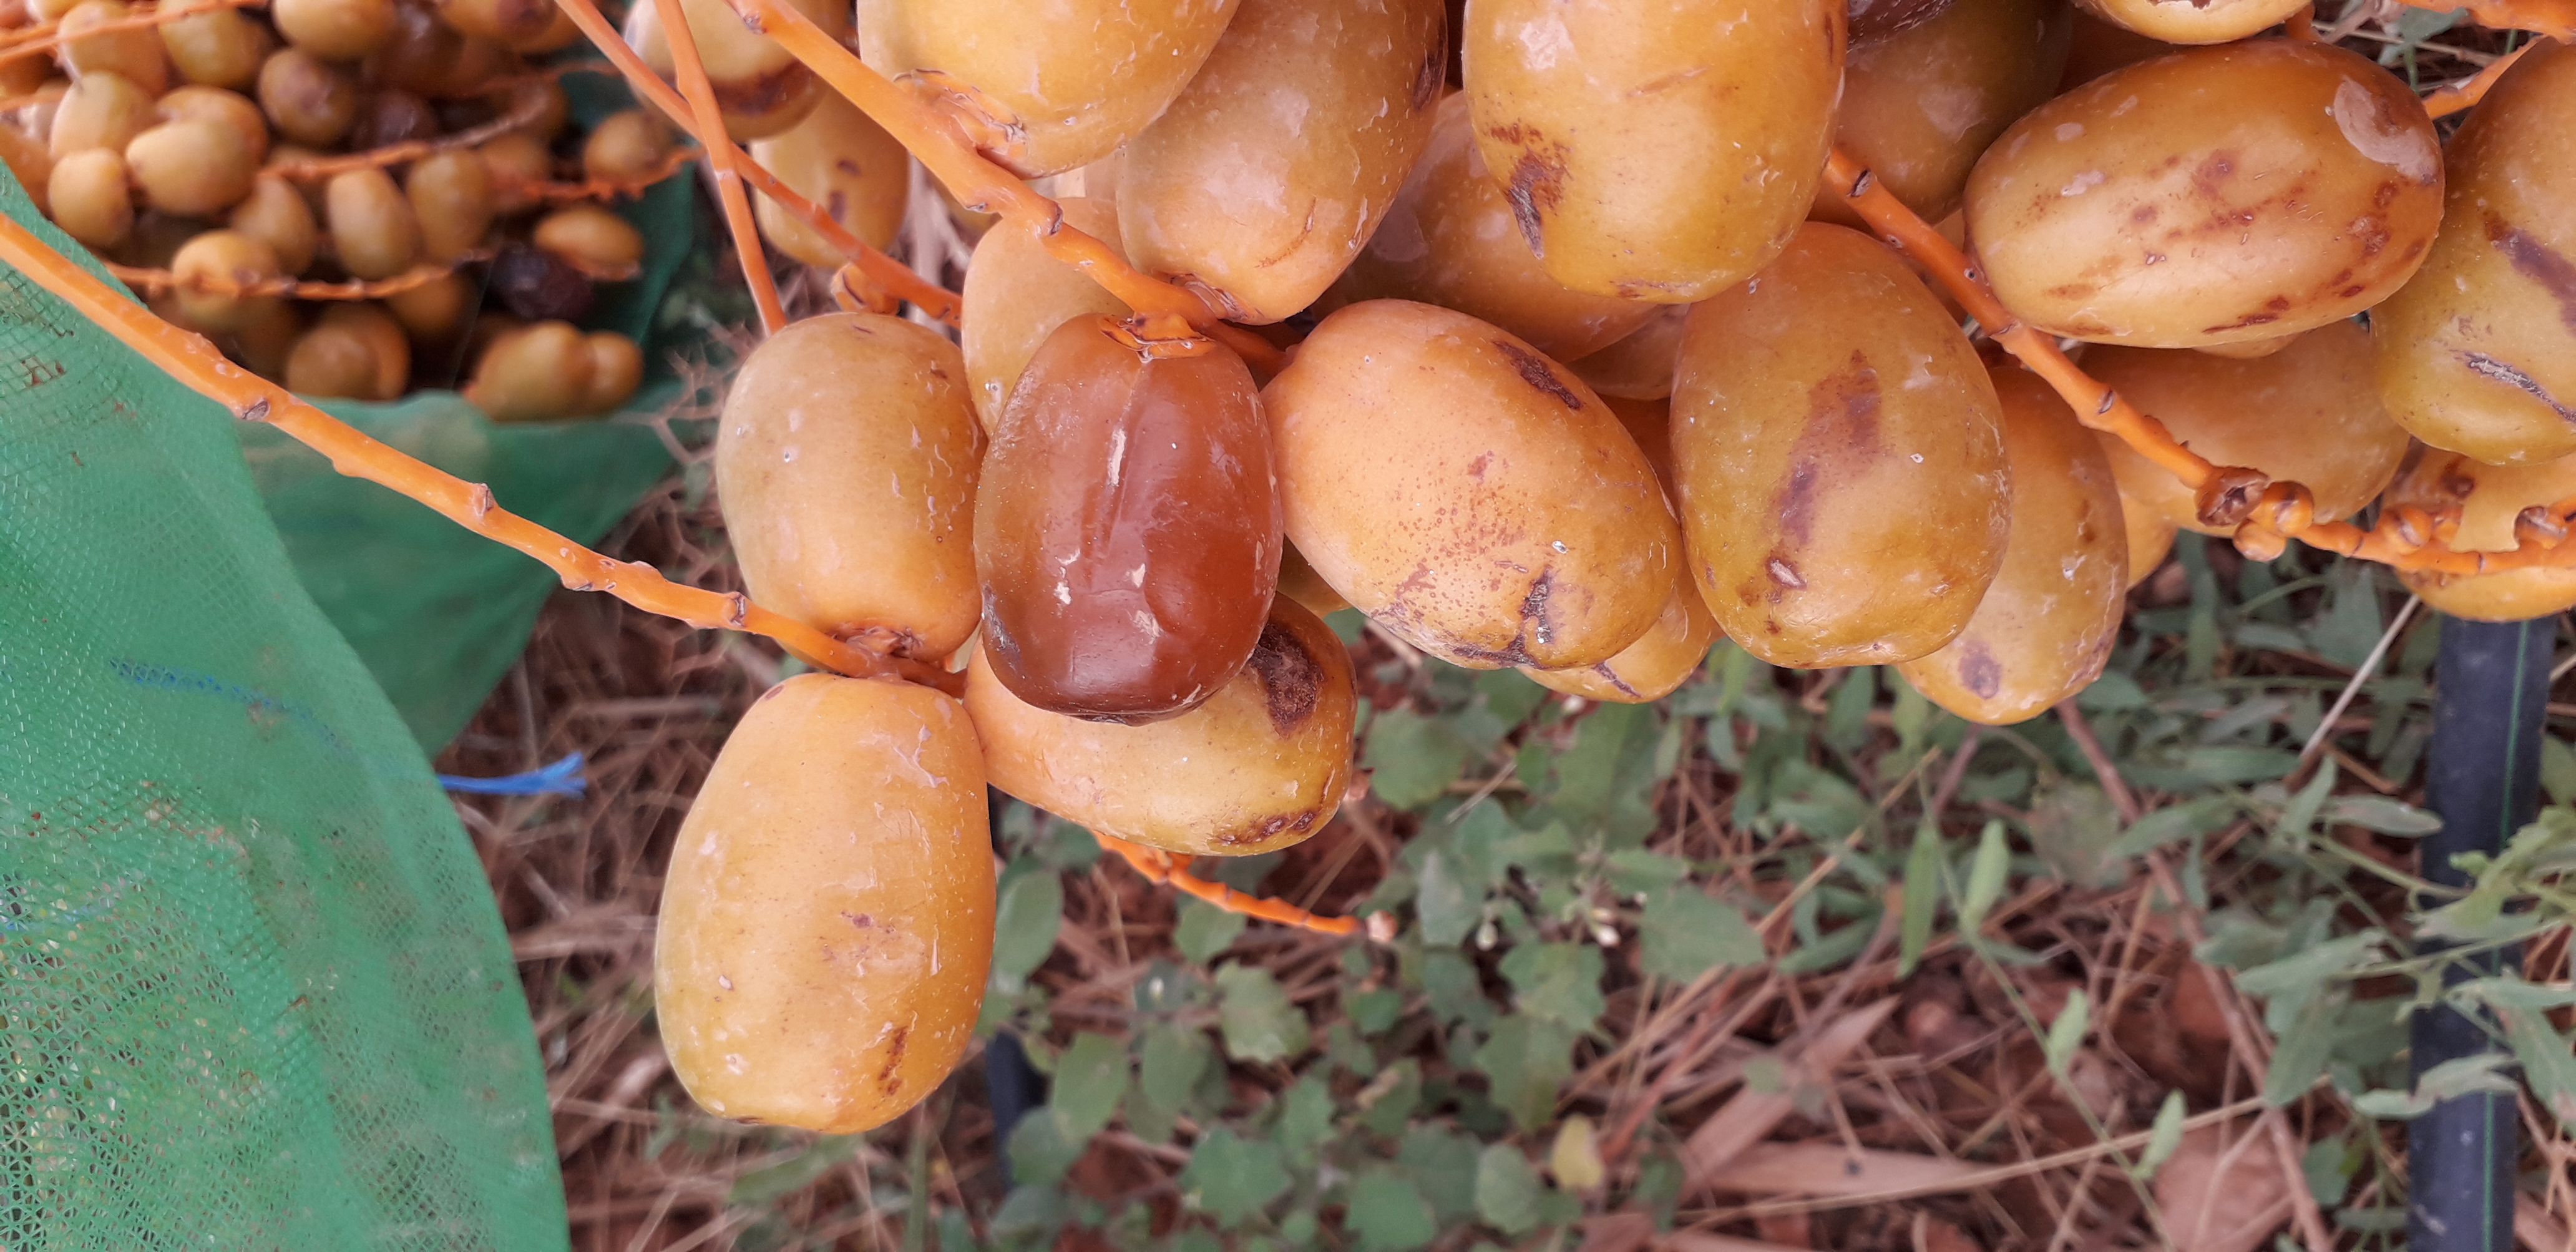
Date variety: Boufagous